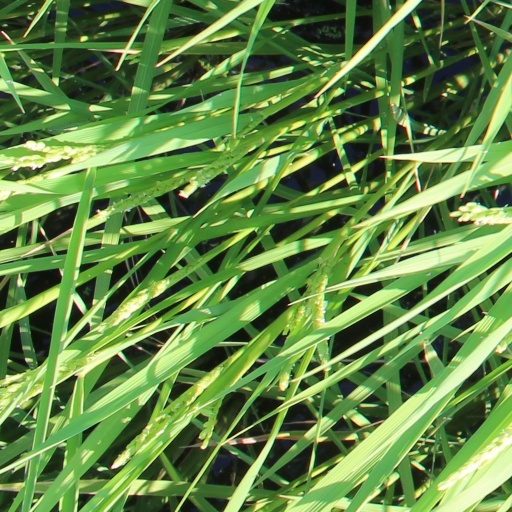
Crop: rice